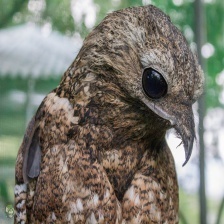
Species: GREAT POTOO
Scientific name: NYCTIBIUS GRANDIS